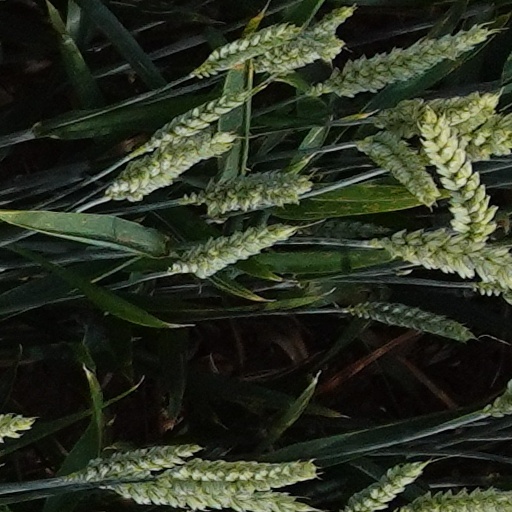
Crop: wheat